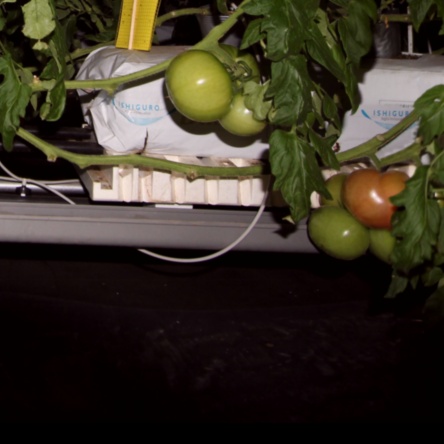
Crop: tomato